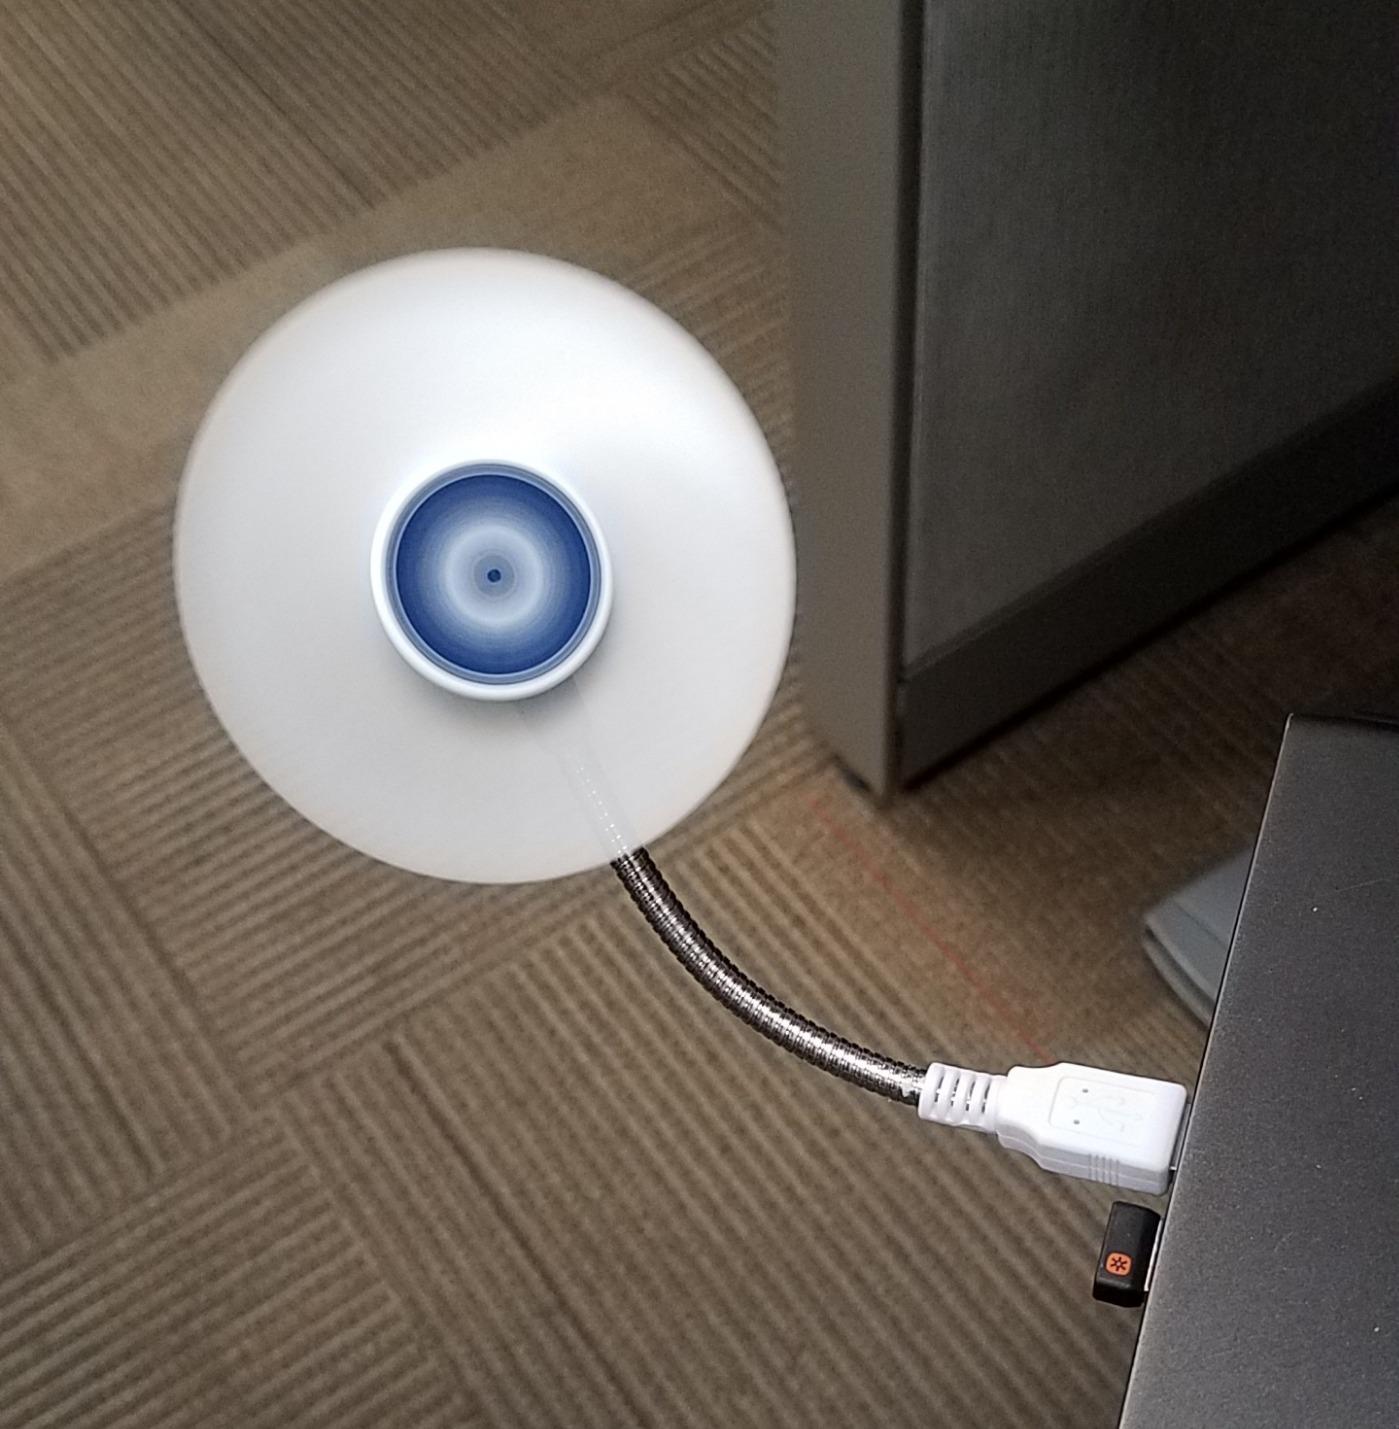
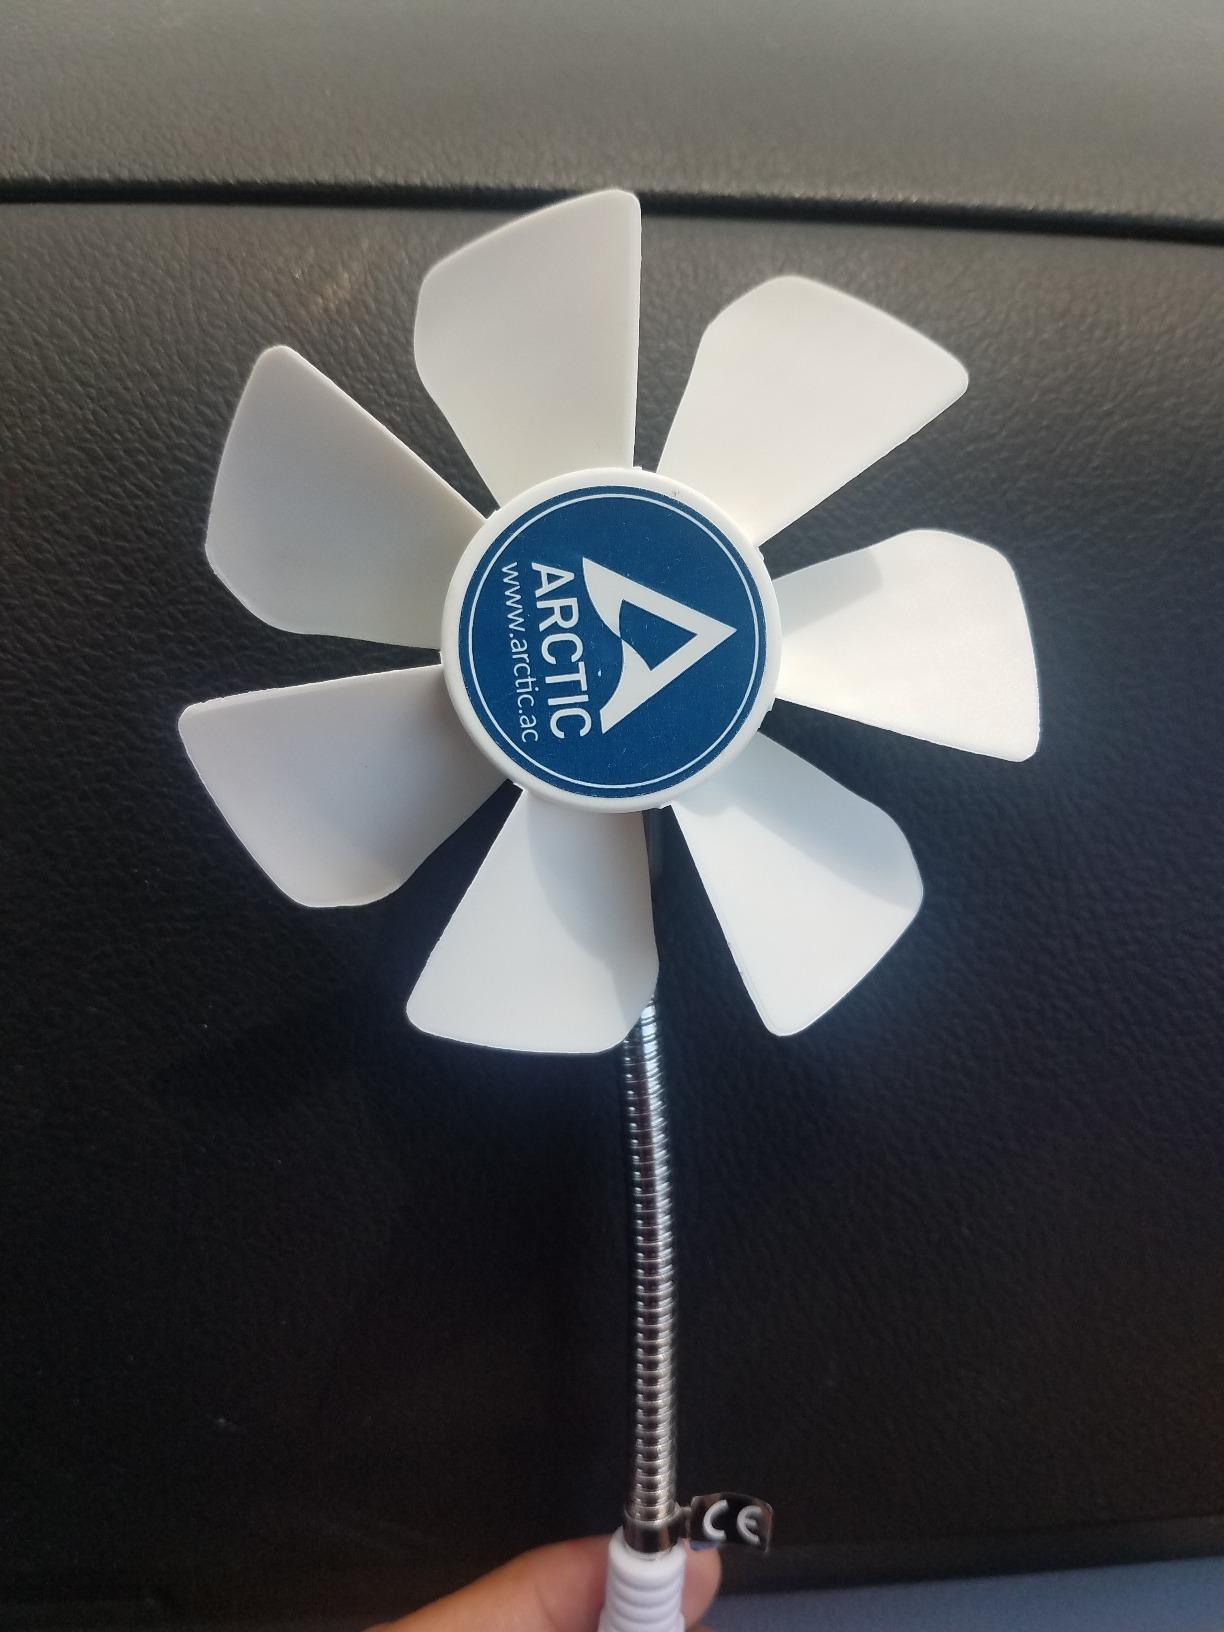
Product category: fan
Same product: yes